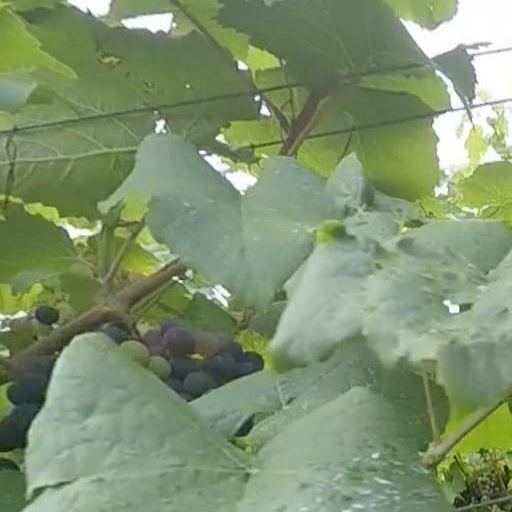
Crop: grape